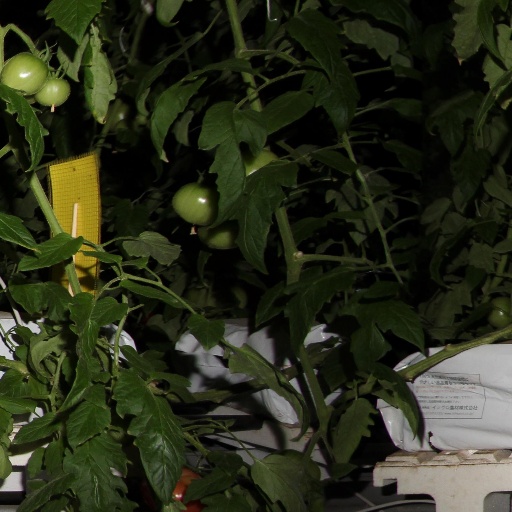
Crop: tomato